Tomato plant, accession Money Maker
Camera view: vertical (180 deg); turntable rotation: 30 degrees
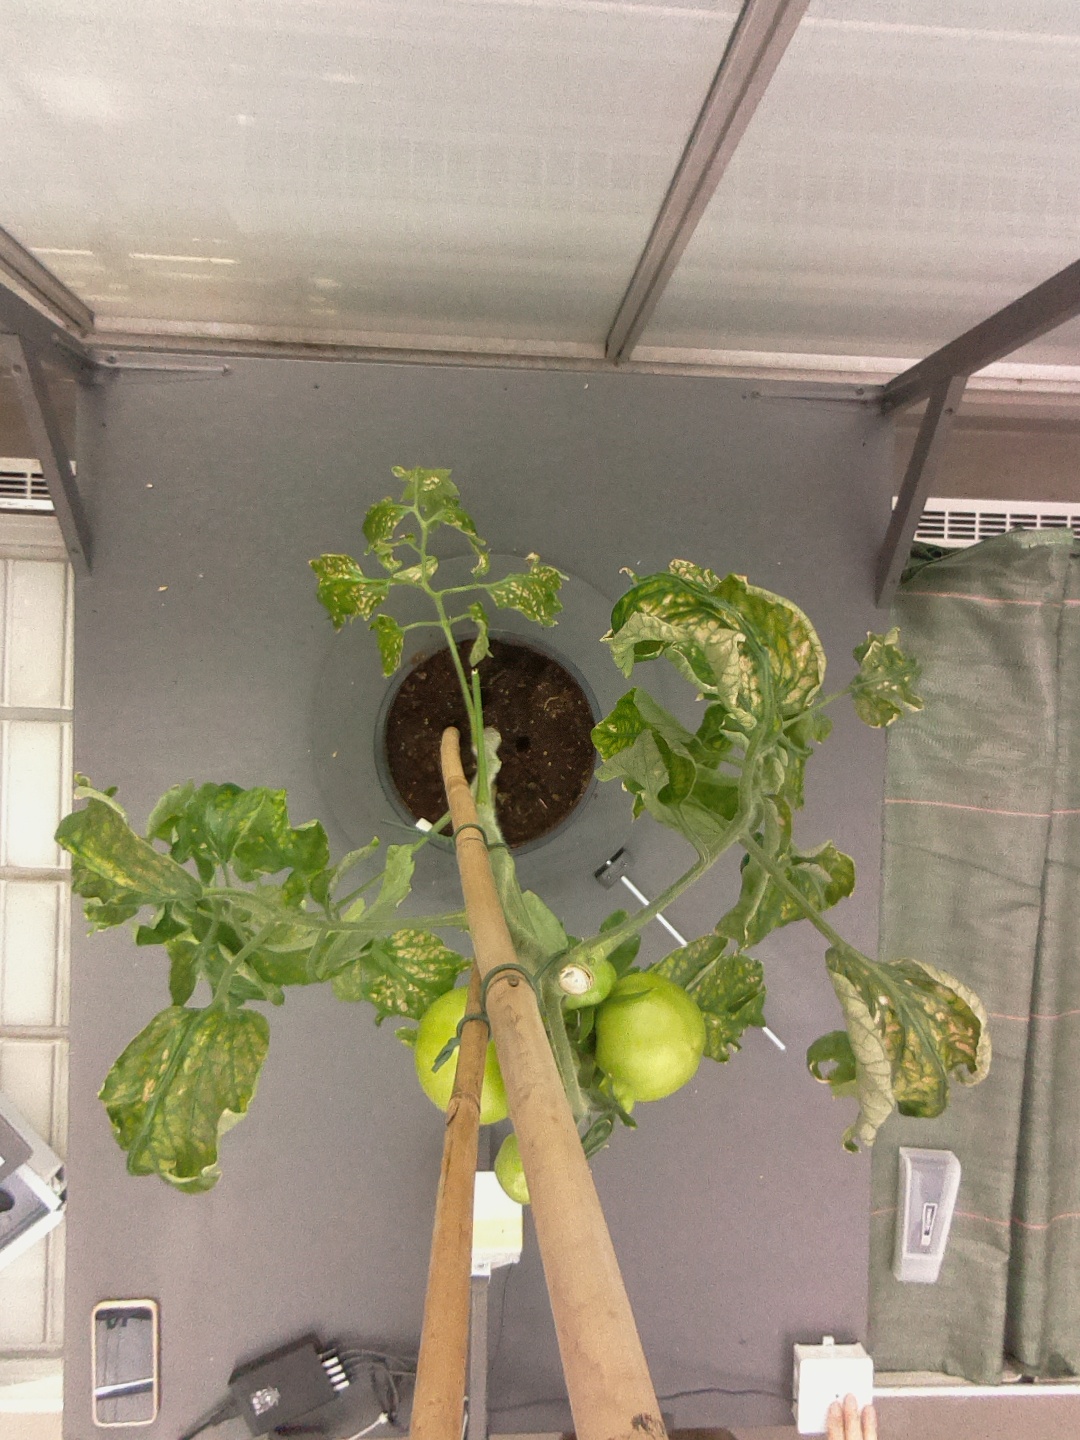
BBCH growth stage 77: 70%-80% of final fruit size